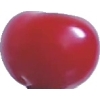
Label: cherry_sour